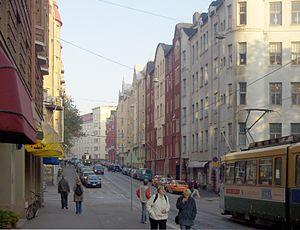
Ullanlinna est un quartier et un district d'Helsinki, la capitale de la Finlande.